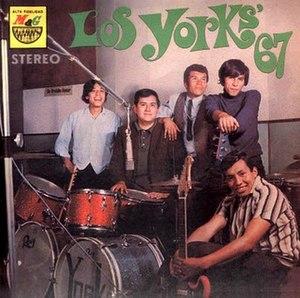
Los Yorks, également stylisé Los York's, est une groupe de beat péruvien. Il a été actif durant les années 1960 et 1970.